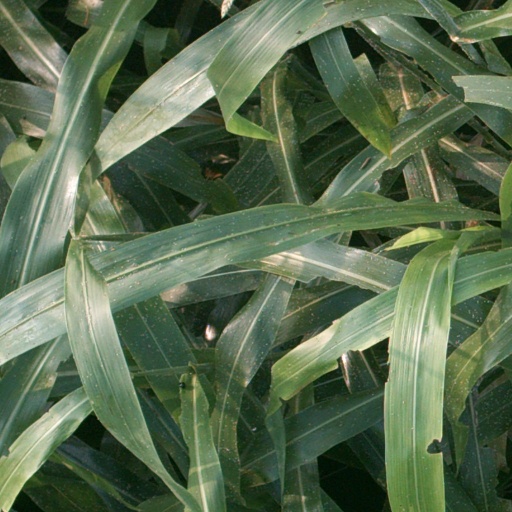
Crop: sorghum